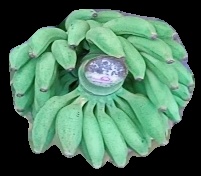
Variety: elakki-bale
Grade: grade1